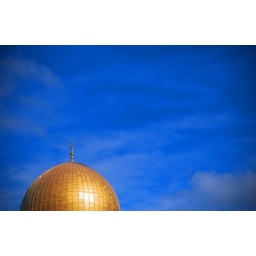
The golden top of the Dome of the Rock on top of Jerusalem's Temple Mount is set against a blue sky.